Civil Defence Ireland

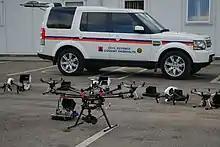
Civil Defence UAV's on display at a joint training exercise

The Civil Defence College was initially based at Ratra House in Dublin's Phoenix Park before relocating to Roscrea in 2006. The college serves to provide potential instructors with a level of education that will allow them to teach classes of volunteers to be competent in their service's skills. Courses include AFS Instructor, Radio Communications Operator/Instructor, Emergency First Responder and Emergency Medical Technician. The college is approved by the Pre-hospital Emergency Care Council (PHECC) to train members to practitioner (EMT) level and is approved to implement the Clinical Practice Guidelines (CPGs) set down by PHECC.